Dimitrios Christidis

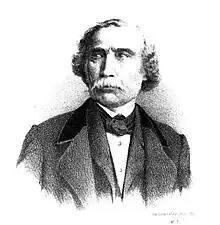
A portrait of Dimitrios Christidis

Dimitrios Christidis (1799–1877) was a Greek politician and economist. He served as Speaker of the Hellenic Parliament, Minister of Finance (seven times), Minister of Internal Affairs, Minister of Foreign Affairs and Minister of Justice. He was a Senator (1846–1851) and advisor to the State Council established by the Greek Constitution of 1864. He was elected several times as member of Parliament for Syros (1847–1877).